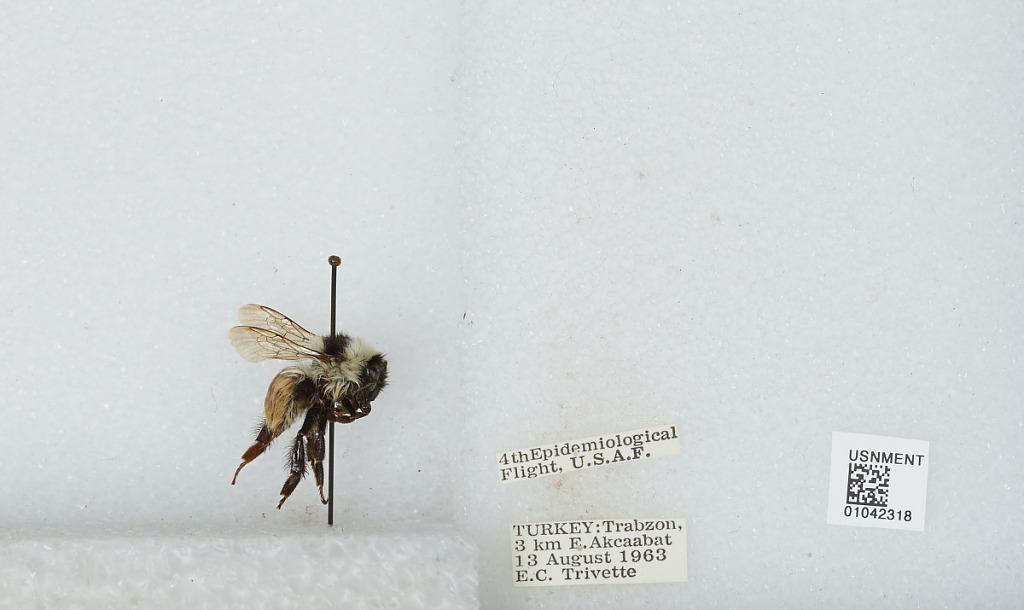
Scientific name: Bombus sp.
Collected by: E. Trivette
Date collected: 1963-8-13
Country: Turkey
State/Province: Trabzon
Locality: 3 kilometers east of Akcaabat
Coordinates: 40.9942, 39.6534